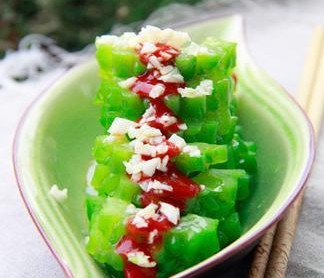
Label: trash